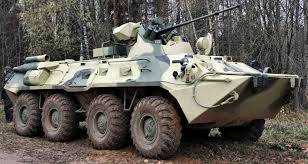
Label: BMP-2